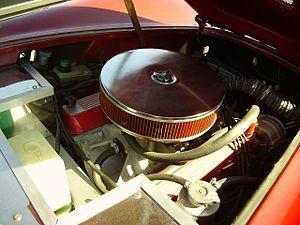
Moteur V8 d'une automobile américaine. Durit en EPDM.
Durit est la marque déposée d'un tube en caoutchouc renforcé de toile dans un premier temps, puis de nappes textiles ou métalliques de plus en plus complexes au fur et à mesure de l'évolution des techniques.
Les caoutchoucs EPDM sont des élastomères spéciaux, introduits sur le marché en 1963. Ces terpolymères amorphes sont obtenus en copolymérisant dans des proportions variables l’éthylène et le propylène, avec un faible taux de diène non conjugué.